Chazz Miller

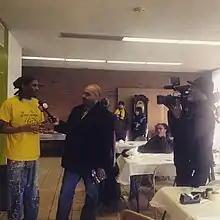
Charles "Chazz" Miller being interviewed by Detroit Local News.

Charles "Chazz" Miller is an American street art muralist from Detroit, Michigan. He is the founder of the Artist Village, a program of Motor City Blight Busters, a nonprofit organization located in Old Redford aimed at stabilizing and revitalizing Detroit communities.